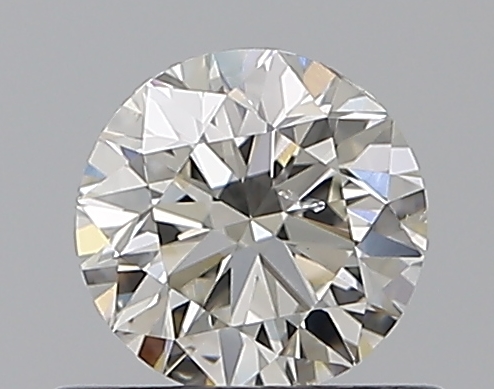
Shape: round
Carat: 0.5
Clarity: SI1
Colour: H
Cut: VG
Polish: EX
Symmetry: VG
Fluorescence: N
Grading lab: GIA
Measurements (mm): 4.95 x 4.99 x 3.16